Shicheng County

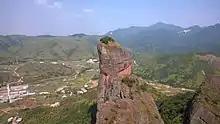
Danxia landform in Tongtianzhai Geological Park.

The county government, lower-level court, CPC branch and GongAn branch are located in Qinjiang town on National Route 206.